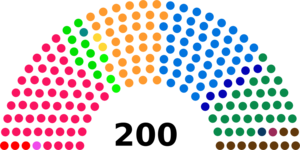
Diagramme des sièges au Conseil national suisse (1995)
Les élections fédérales suisses de 1995 se sont déroulées le 22 octobre 1995. Elles ont désigné la 45ᵉ législature depuis 1848. Elles portèrent sur le renouvellement des 200 sièges du Conseil national et des 46 sièges au Conseil des États. Les députés furent élus pour une durée de 4 ans.